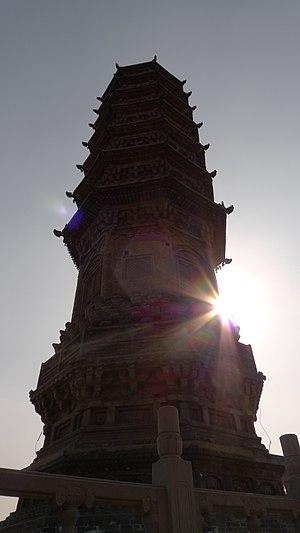
La dynastie Yuan, officiellement le Grand Yuan, est une dynastie mongole fondée par Kubilai Khan, le chef du clan des Bordjiguines, qui règne sur la Chine de 1279 à 1368. Elle vient à la suite de la dynastie Song, qui avait régné sur la Chine entre 960 et 1127, puis sur la Chine du Sud entre 1127 et 1279, et précède la dynastie Ming. Bien que les Mongols aient régné pendant des décennies sur des territoires incluant la Chine du Nord, ce n'est qu'en 1271 que Kubilai Khan proclame officiellement la fondation de sa dynastie en suivant la tradition chinoise, et la conquête de la totalité de la Chine n'est achevée qu'en 1279. Son royaume est, à ce moment-là, isolé des autres Khanats et contrôle la plus grande partie de la Chine moderne et de ses environs, y compris le territoire qui correspond actuellement à la Mongolie. C'est la première dynastie non-chinoise à gouverner toute la Chine et elle dure jusqu'en 1368, date à laquelle la nouvellement fondée dynastie Ming chasse les empereurs Mongols de Chine, ce qui oblige les Gengiskhanides à se replier dans leur patrie mongole, ou ils fondent la dynastie Yuan du Nord.